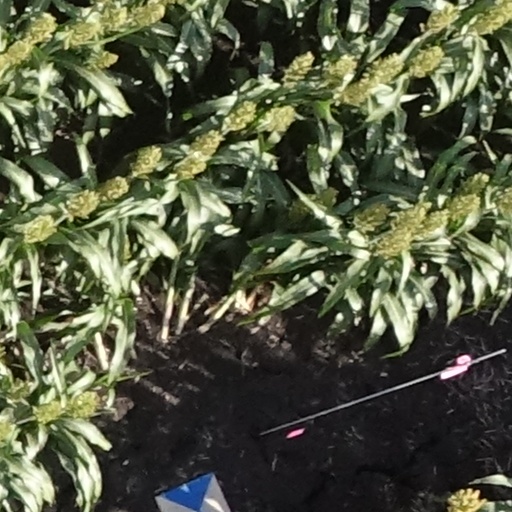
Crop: sorghum